Jakke Honkanen

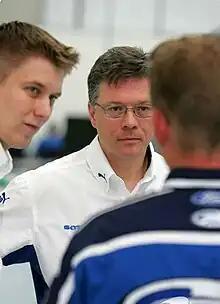
New Zealand 2005.

Jakke Honkanen (born 22 May 1960) is a Finnish former rally co-driver, participating as co-driver in the World Rally Championship from 1989 to 2007. Past drivers include Toni Gardemeister (e.g. 2006 Monte Carlo Rally, 2007 Swedish Rally) and Jani Paasonen.